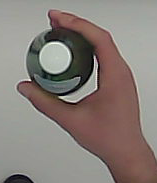
Product: sanpellegrino_water